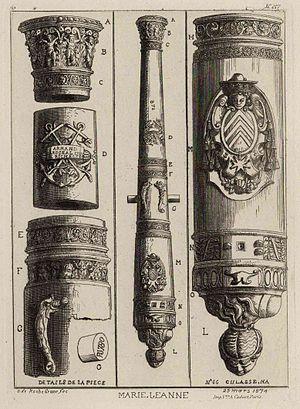
Marie-Jeanne, premier canon pris par les Vendéens le 16 mars 1793 au combat de Coron. Gravure d'Octave de Rochebrune publiée dans Souvenirs du Bocage vendéen de dom Joseph Roux (1874).
La Marie-Jeanne est le premier canon capturé par l'Armée catholique et royale, lors de la bataille de la Butte-aux-Hommes à Coron le 16 mars 1793, qui devint rapidement son palladium.